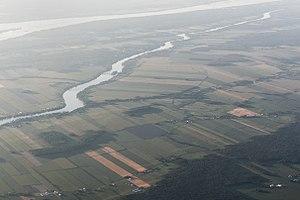
Vue aérienne de la rivière Richelieu lors d'un vol entre CDG et YUL.
La Montérégie est une région administrative du Québec délimitée à l'ouest par la région de Montréal et à l'est par les régions de l'Estrie et du Centre-du-Québec. Elle s'étend du fleuve Saint-Laurent jusqu'à la frontière avec les États-Unis. Son nom vient des collines montérégiennes, presque toutes situées sur son territoire. La Montérégie se compose de 15 municipalités régionales de comté, de 177 municipalités locales et 2 réserves indiennes.